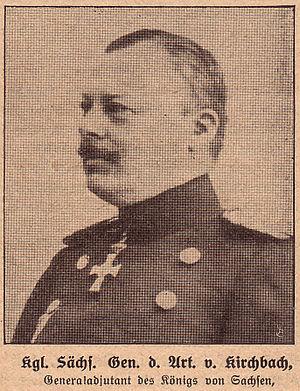
Rudolph Bodo Hans von Kirchbach, né le 22 juin 1849 et décédé le 23 juillet 1928, est un officier saxon. Il participe au cours de sa carrière aux guerres Austro-prussienne et franco-allemande. Il est placé dans la réserve de l'armée en 1913, au déclenchement de la Première Guerre mondiale, il reprend du service à la tête du XIIᵉ corps d'armée de réserve. Il participe aux grandes batailles du front de l'Ouest jusqu'en décembre 1917 où il est transféré sur le front de l'Est. Il commande alors l'Armee-Abteilung D jusqu'à la dissolution de l'unité en octobre 1918. Il se retire alors de l'armée d'active.